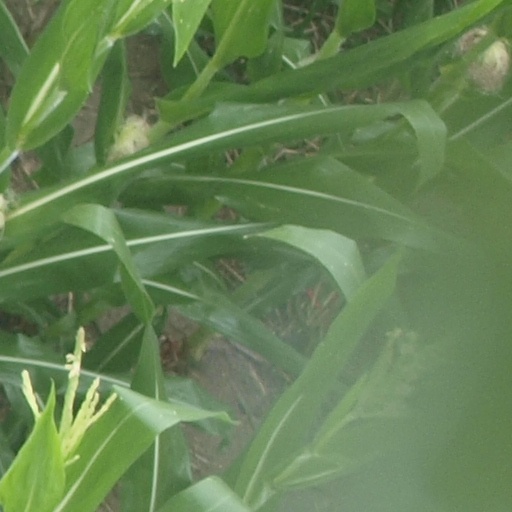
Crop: maize; corn